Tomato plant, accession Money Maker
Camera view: tilt-top (135 deg); turntable rotation: 180 degrees
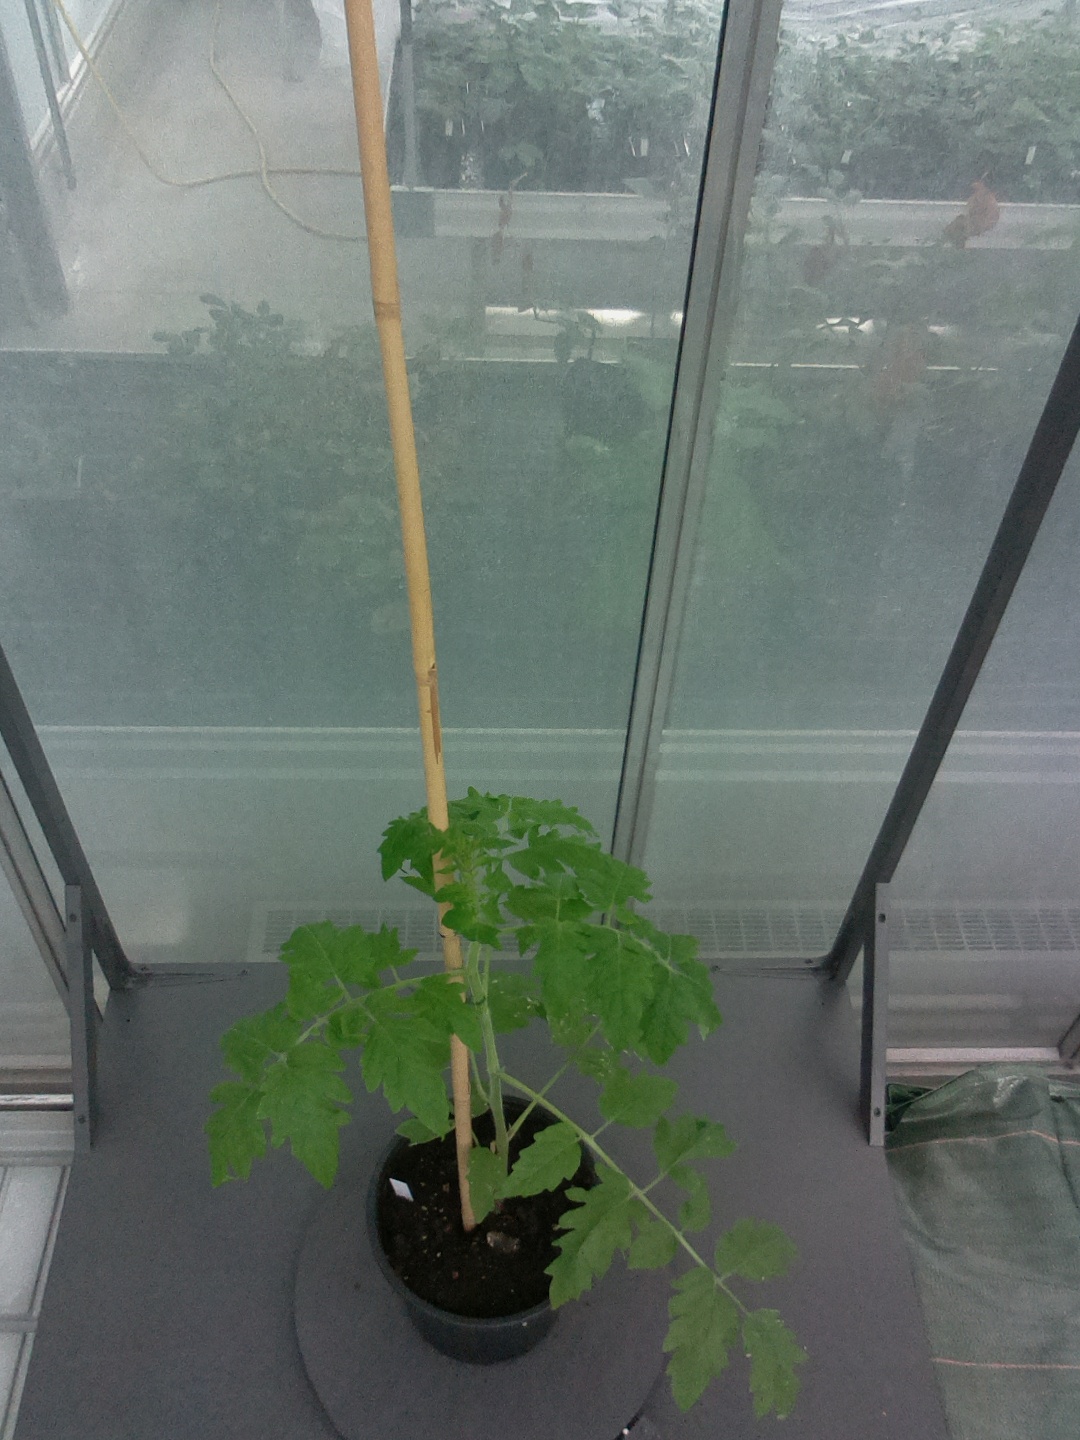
BBCH growth stage 13: 6 of true leaves visible